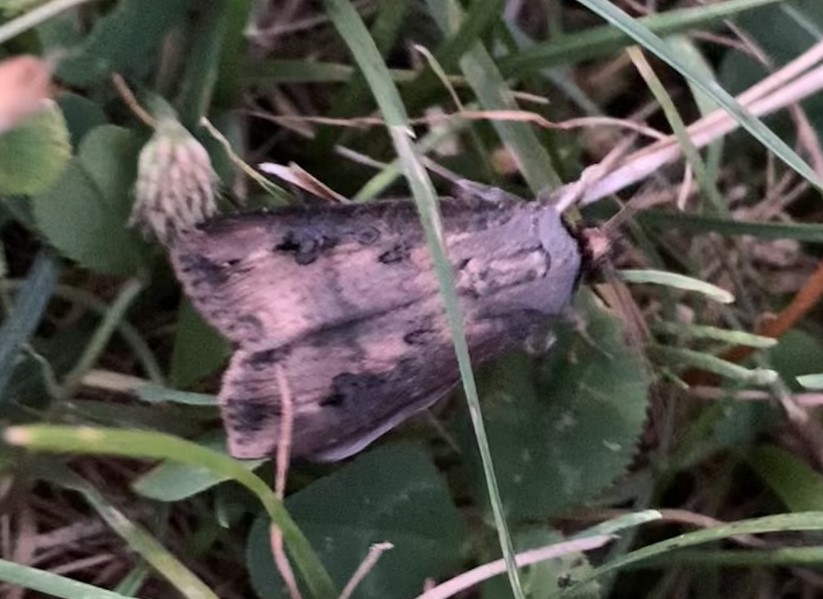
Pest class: cutworms